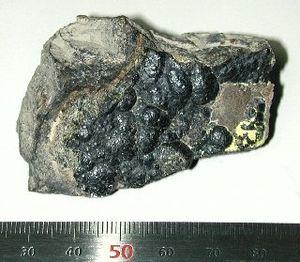
L’uranium est l'élément chimique de numéro atomique 92, de symbole U. Il fait partie de la famille des actinides.
La pechblende, également appelée uraninite, est un minéral radioactif qui représente le principal minerai d'uranium. Le gisement de Jachymov, aujourd'hui épuisé, est le plus connu ; c'est lui qui a fourni la pechblende dont Pierre et Marie Curie ont extrait le radium.
L’extraction de l'uranium est une industrie minière qui va de la prospection initiale jusqu'au produit transportable, le « yellowcake ». Elle est la première étape du cycle du combustible nucléaire visant à fournir le combustible des réacteurs nucléaires. Elle comprend les opérations successives suivantes :